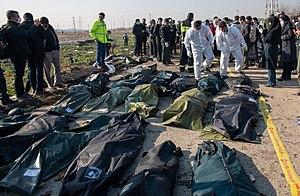
Le 8 janvier 2020, le Boeing 737 NG effectuant le vol 752 d'Ukraine International Airlines, devant relier Téhéran, capitale de l'Iran, à Kiev, est abattu par erreur par la défense anti-aérienne iranienne peu après son décollage de Téhéran. Les 176 personnes à bord, dont 138 se rendaient au Canada, périssent dans l'accident.